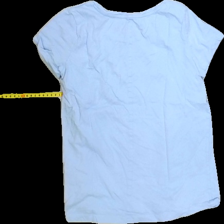
View: back
Type: T-shirt
Category: Ladies
Brand: Not in the list
Brand text on label: Basic you.
Colors: Blue
Material: 100%cotton
Cut: C-collar, Regular
Size: S
Season: Summer
Smell: Minor
Price range: <50
Recommended usage: Export